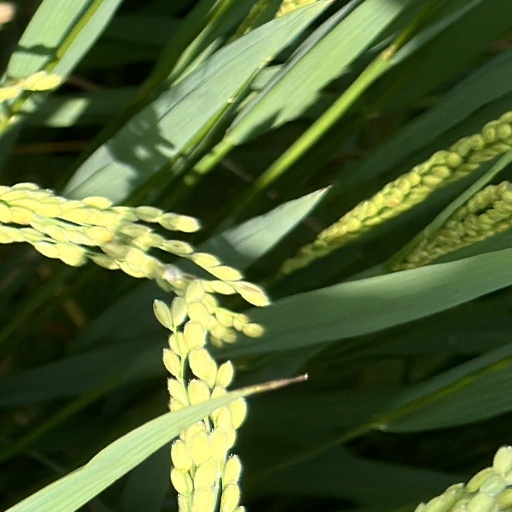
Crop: rice